Ion Călugăru

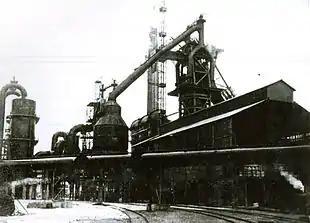
Hunedoara Steel Foundry in 1952, around the time of Călugăru's visit

Shortly afterward, as the PCR gained momentum with Soviet support, Călugăru was one of the ten authors to be instated or reinstated as members of the Romanian Writers' Society as replacements for some banned or fugitive former members who had been deemed pro-fascist. On January 9, 1948, he was made General Secretary of the Writers' Society, and as such second in line to the Society's new president, Zaharia Stancu. In the years after 1944, and especially after the creation of Communist Romania, Ion Călugăru began moving away from his modernist themes, and closer to Socialist Realism, becoming recognized as one of the leading Romanian Socialist Realists. Literary historian Ana Selejan describes him as one of the first Romanian authors of agitprop, and as such a pillar of "the new literary order." His early contributions include a stereotyped novella about communist strike actions, published by "Contemporanul" review in December 1947.